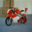
Label: motorcycle